Gilgunnia

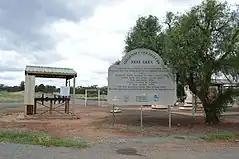
Gilgunnia Goldfields Rest Area (2017)

The new settlement, later Gilgunnia, was at first called "the diggings" or informally 'New Gilgunnia'. The earlier settlement became known as 'Old Gilgunnia'. The old Gilgunnia Hotel became a homestead that survived, until 1976 when it was destroyed by fire.